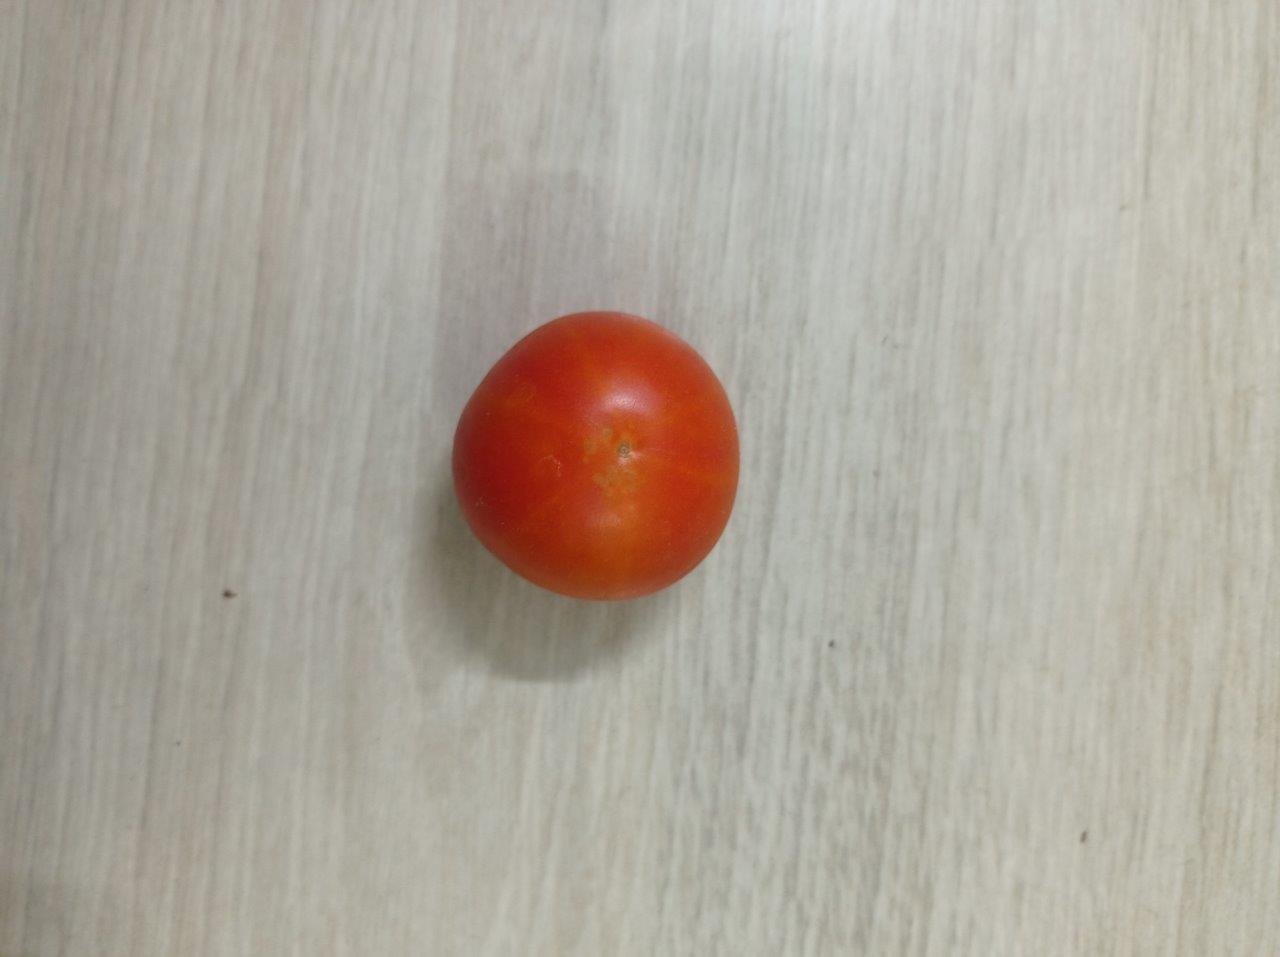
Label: Fresh